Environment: real
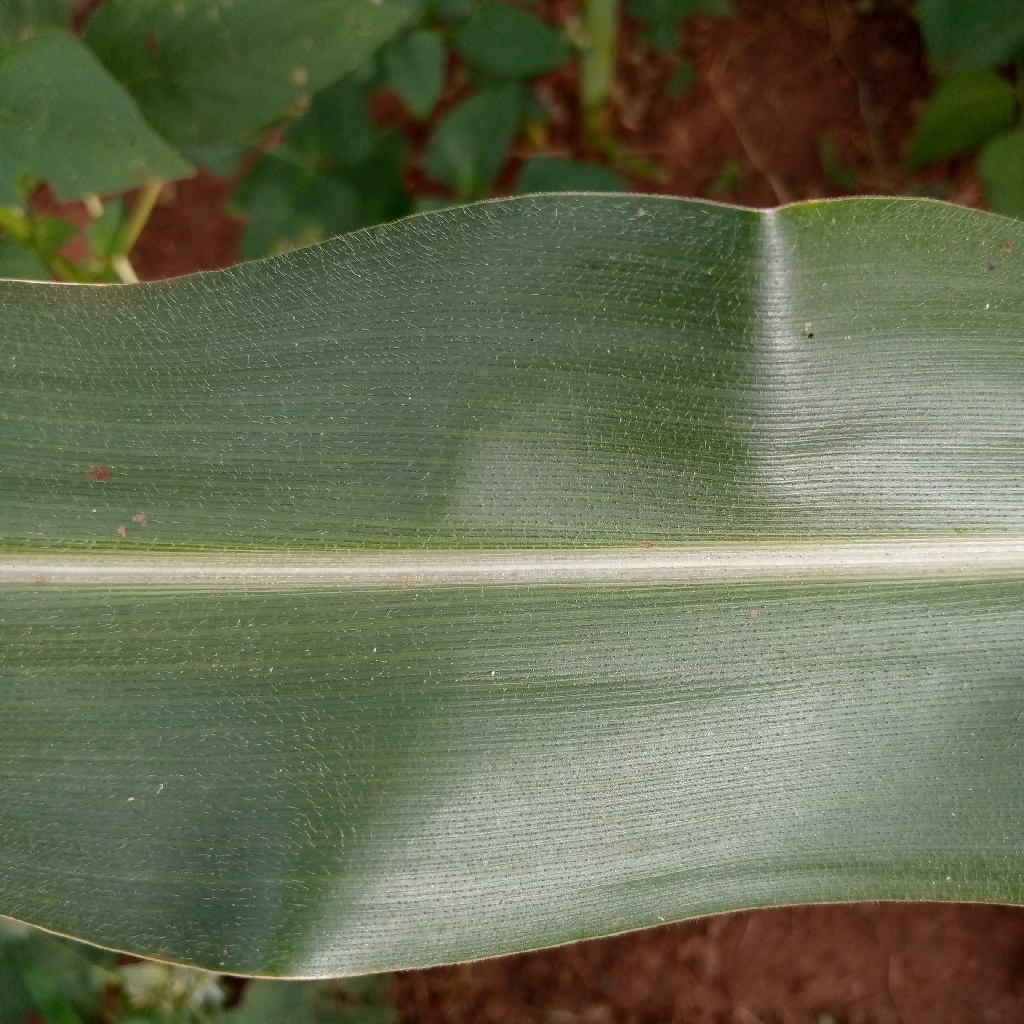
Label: healthy